School District of Reedsburg

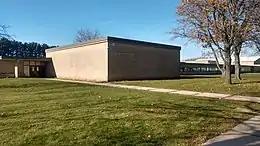
Webb Middle School

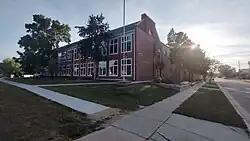
South School building

The current superintendent is Roger Rindo, who accepted the position on July 1, 2021. Tom Burkalter is set to be the next superintendent on July 1, 2025.